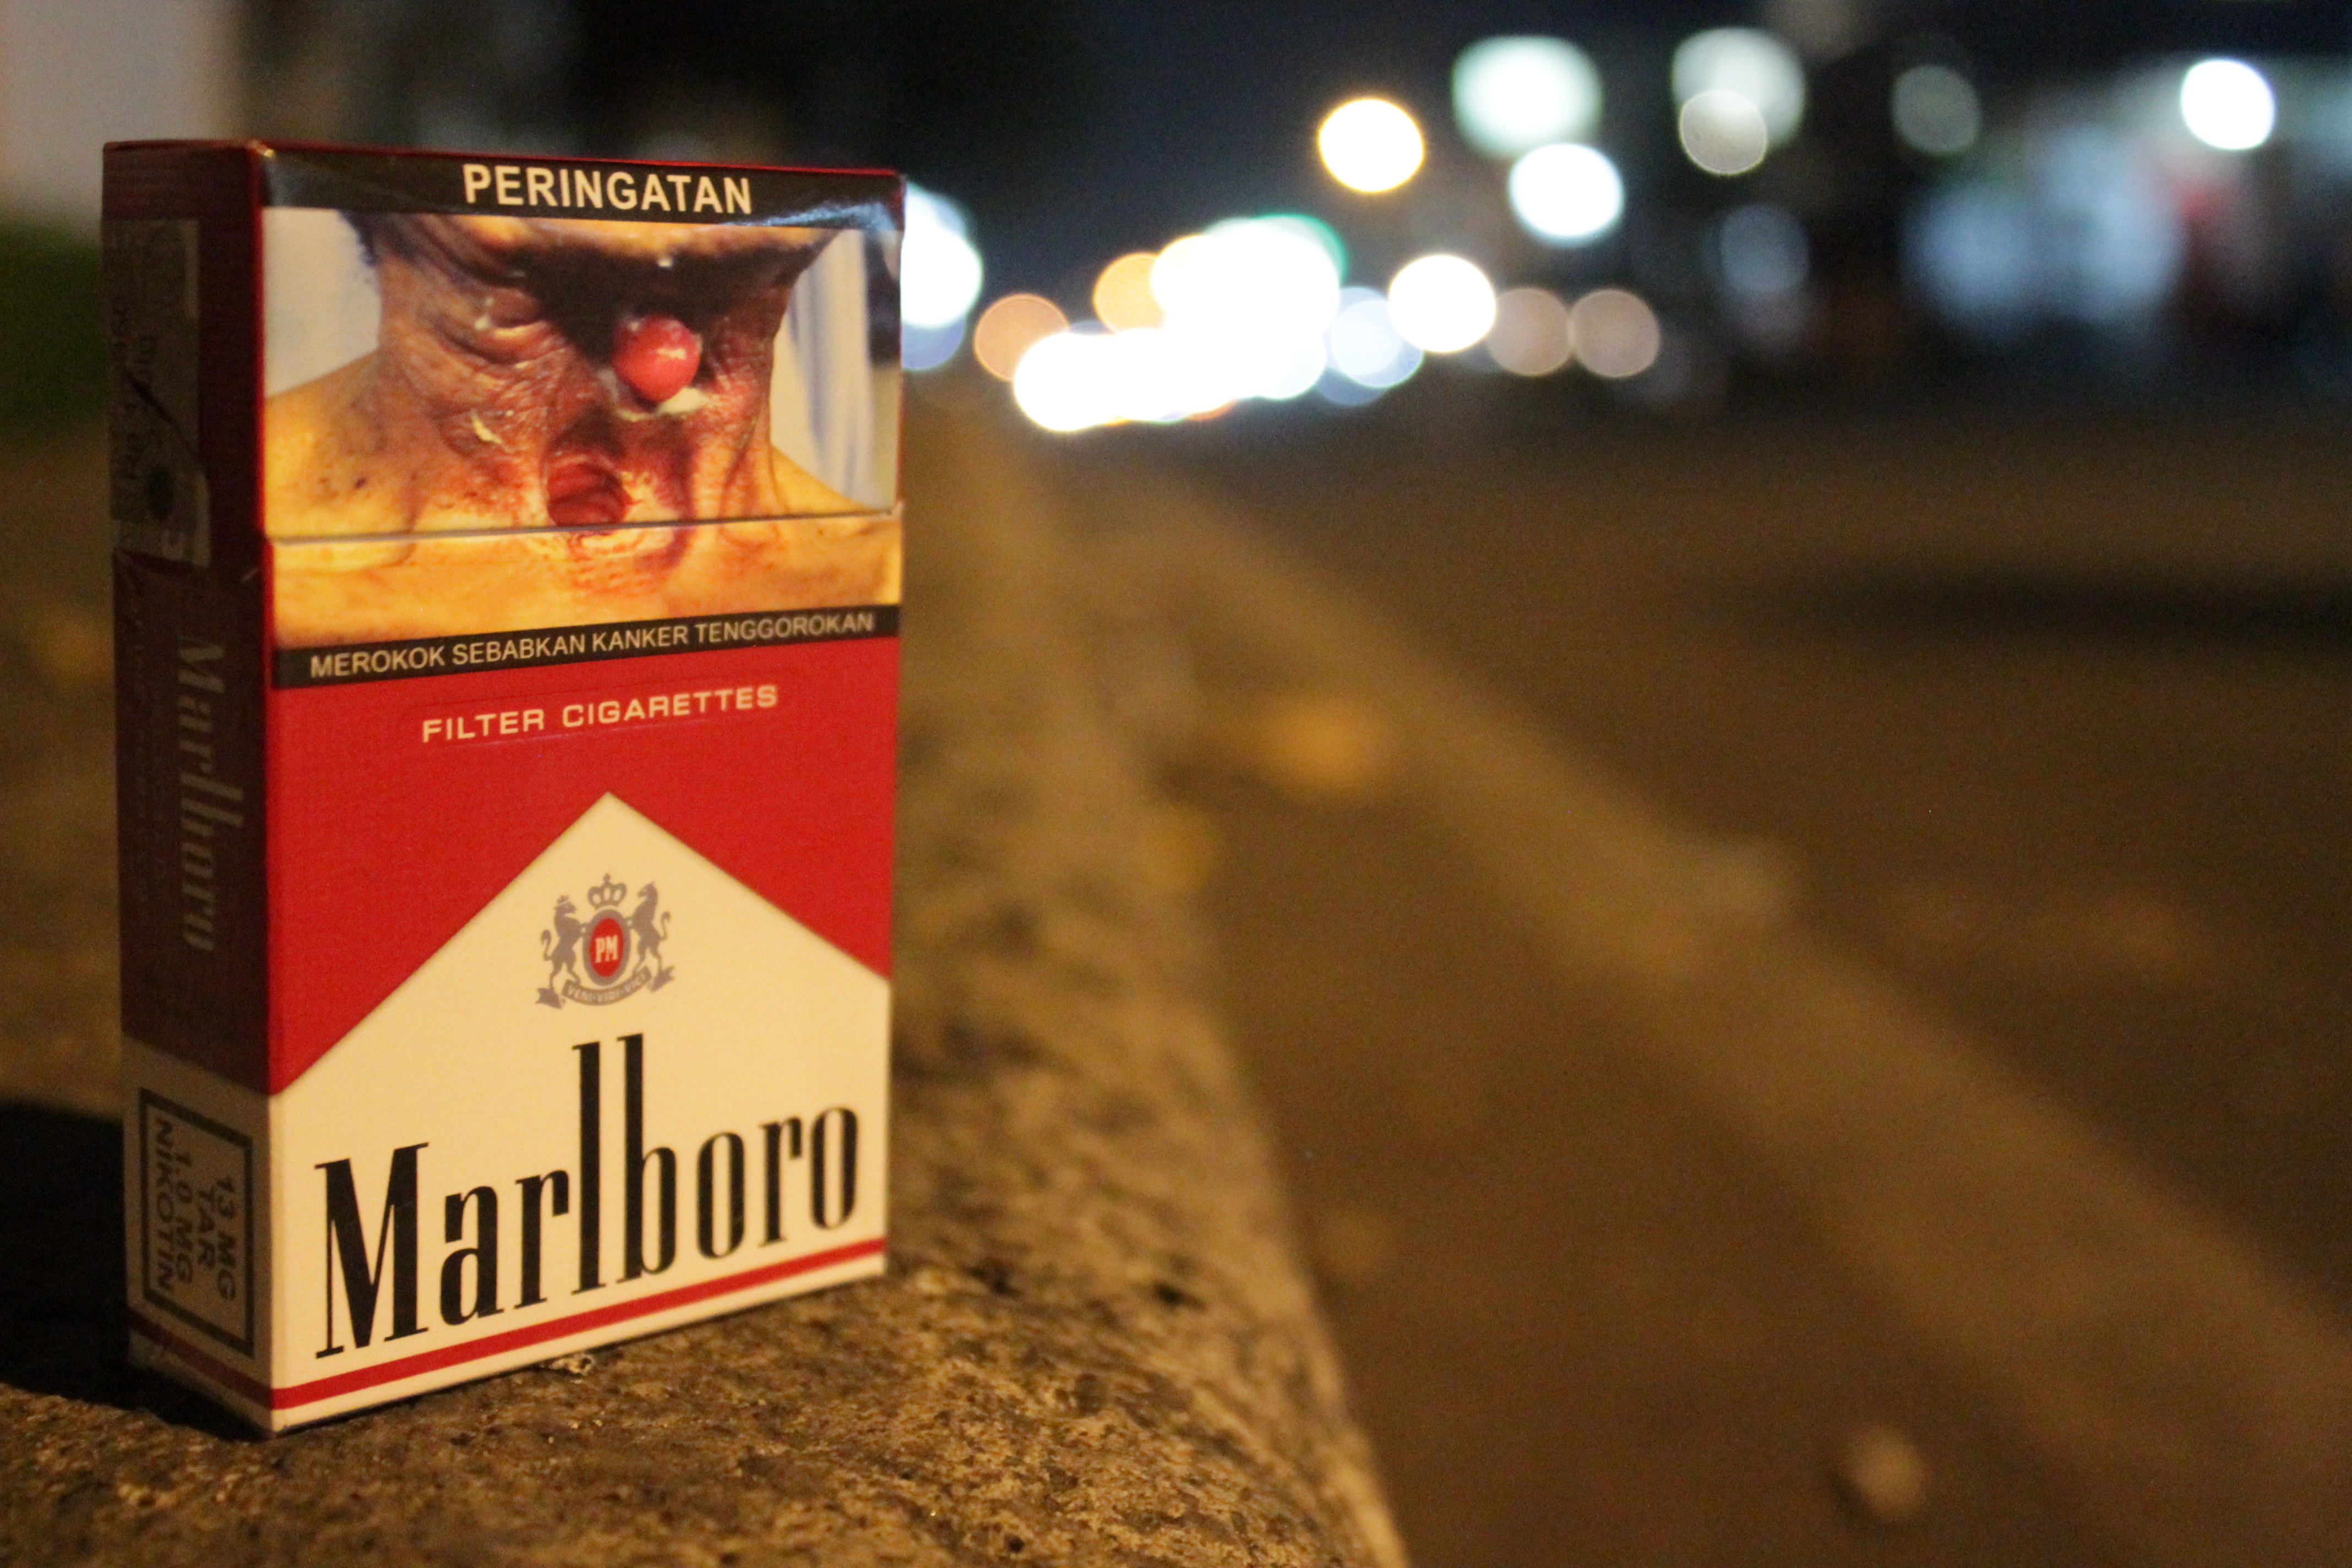
night, drink, liqueur